Shoshanna Lonstein Gruss

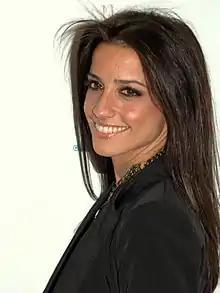
Lonstein Gruss at the 2009 Tribeca Film Festival

Shoshanna Lonstein Gruss (born May 29, 1975) is an American writer and fashion designer and the founder and creative director of the fashion label Shoshanna, which was launched in 1998.